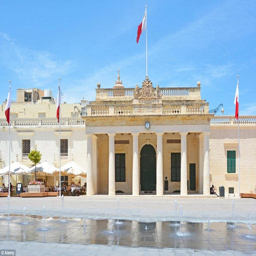
organization leader will the move - this is the main guard 's building proudly flying national flags